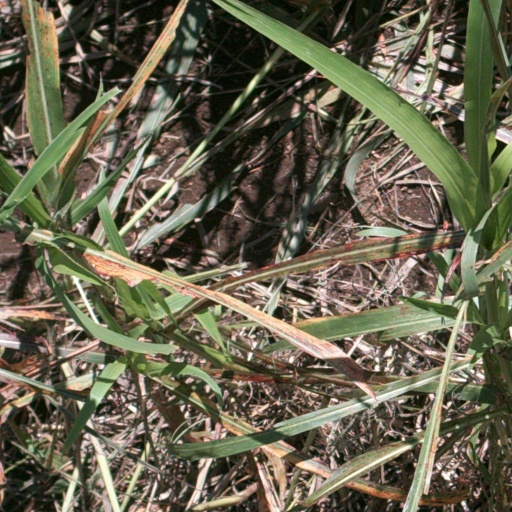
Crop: sorghum